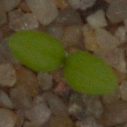
Label: common_chickweed